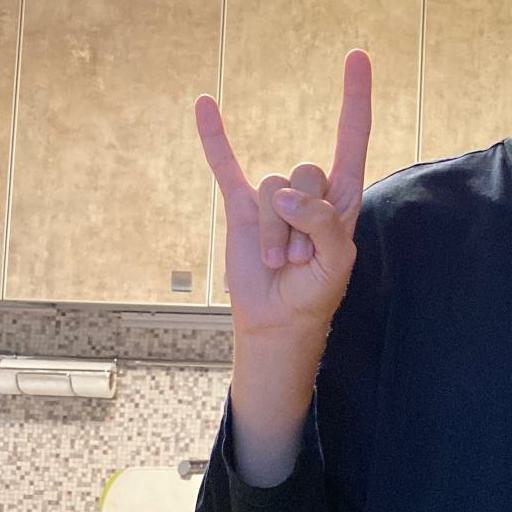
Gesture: rock